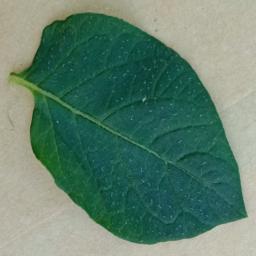
Label: Potato___Healthy